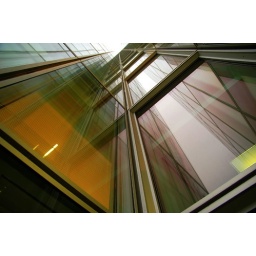
A quick snap with a new lens looking up an office building in Duesseldorf, Germany.